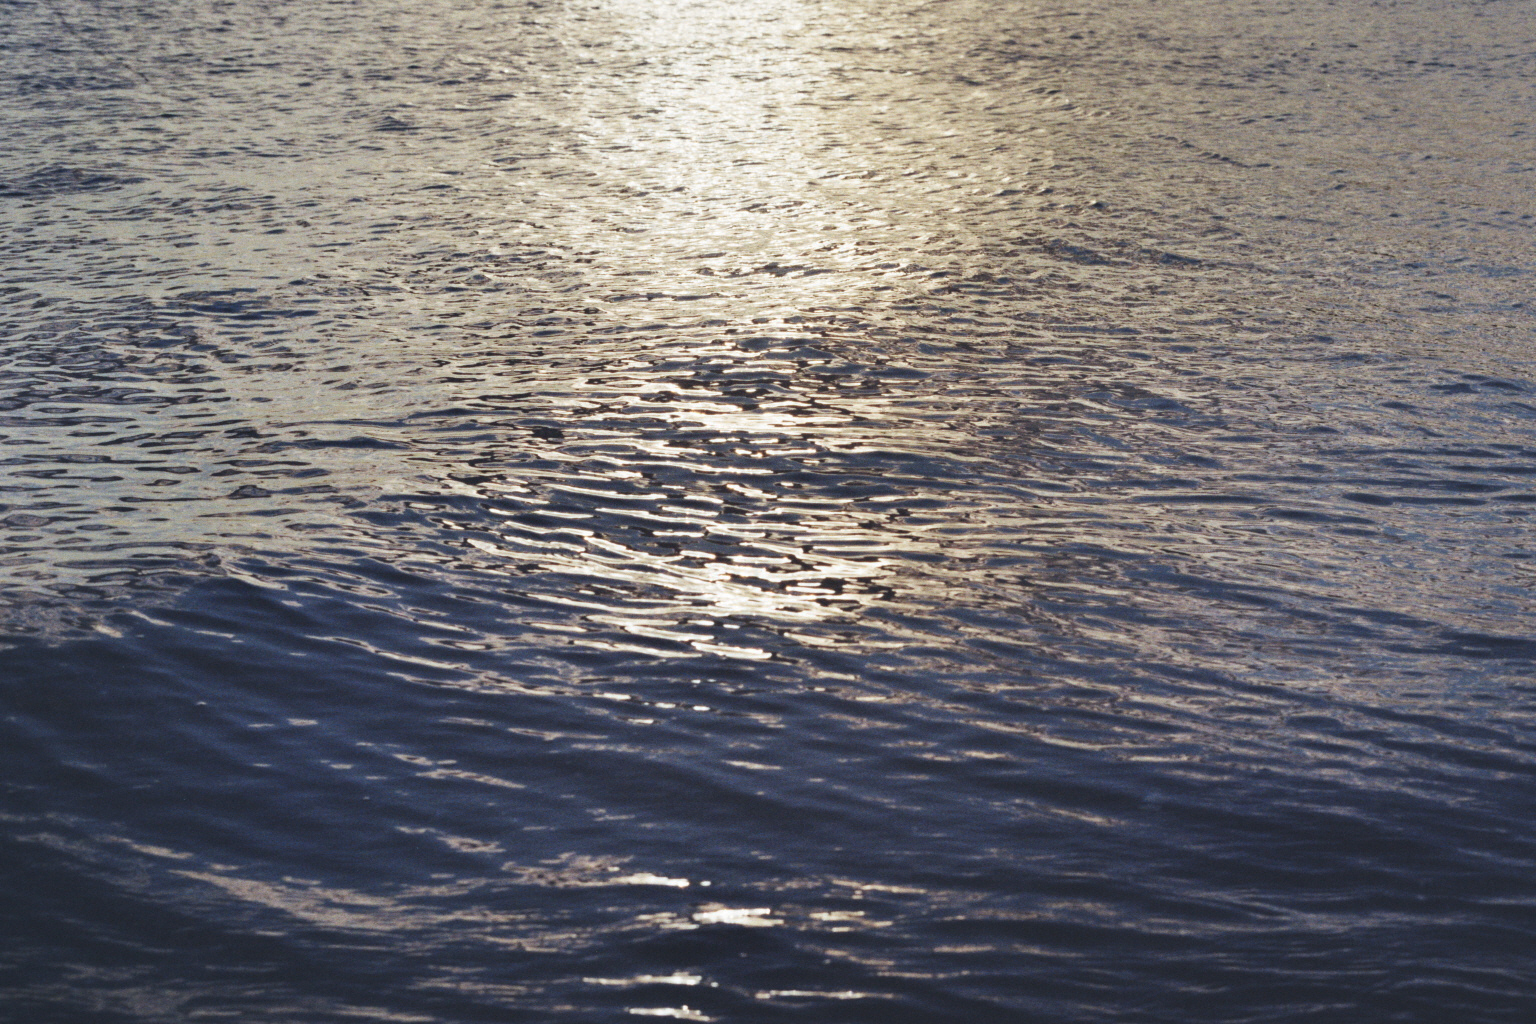
water, reflection, sky, wave, sea, water resources, ocean, sunlight, calm, wind wave, horizon, waterway, atmosphere, tree, river, cloud, evening, tide, lake, channel